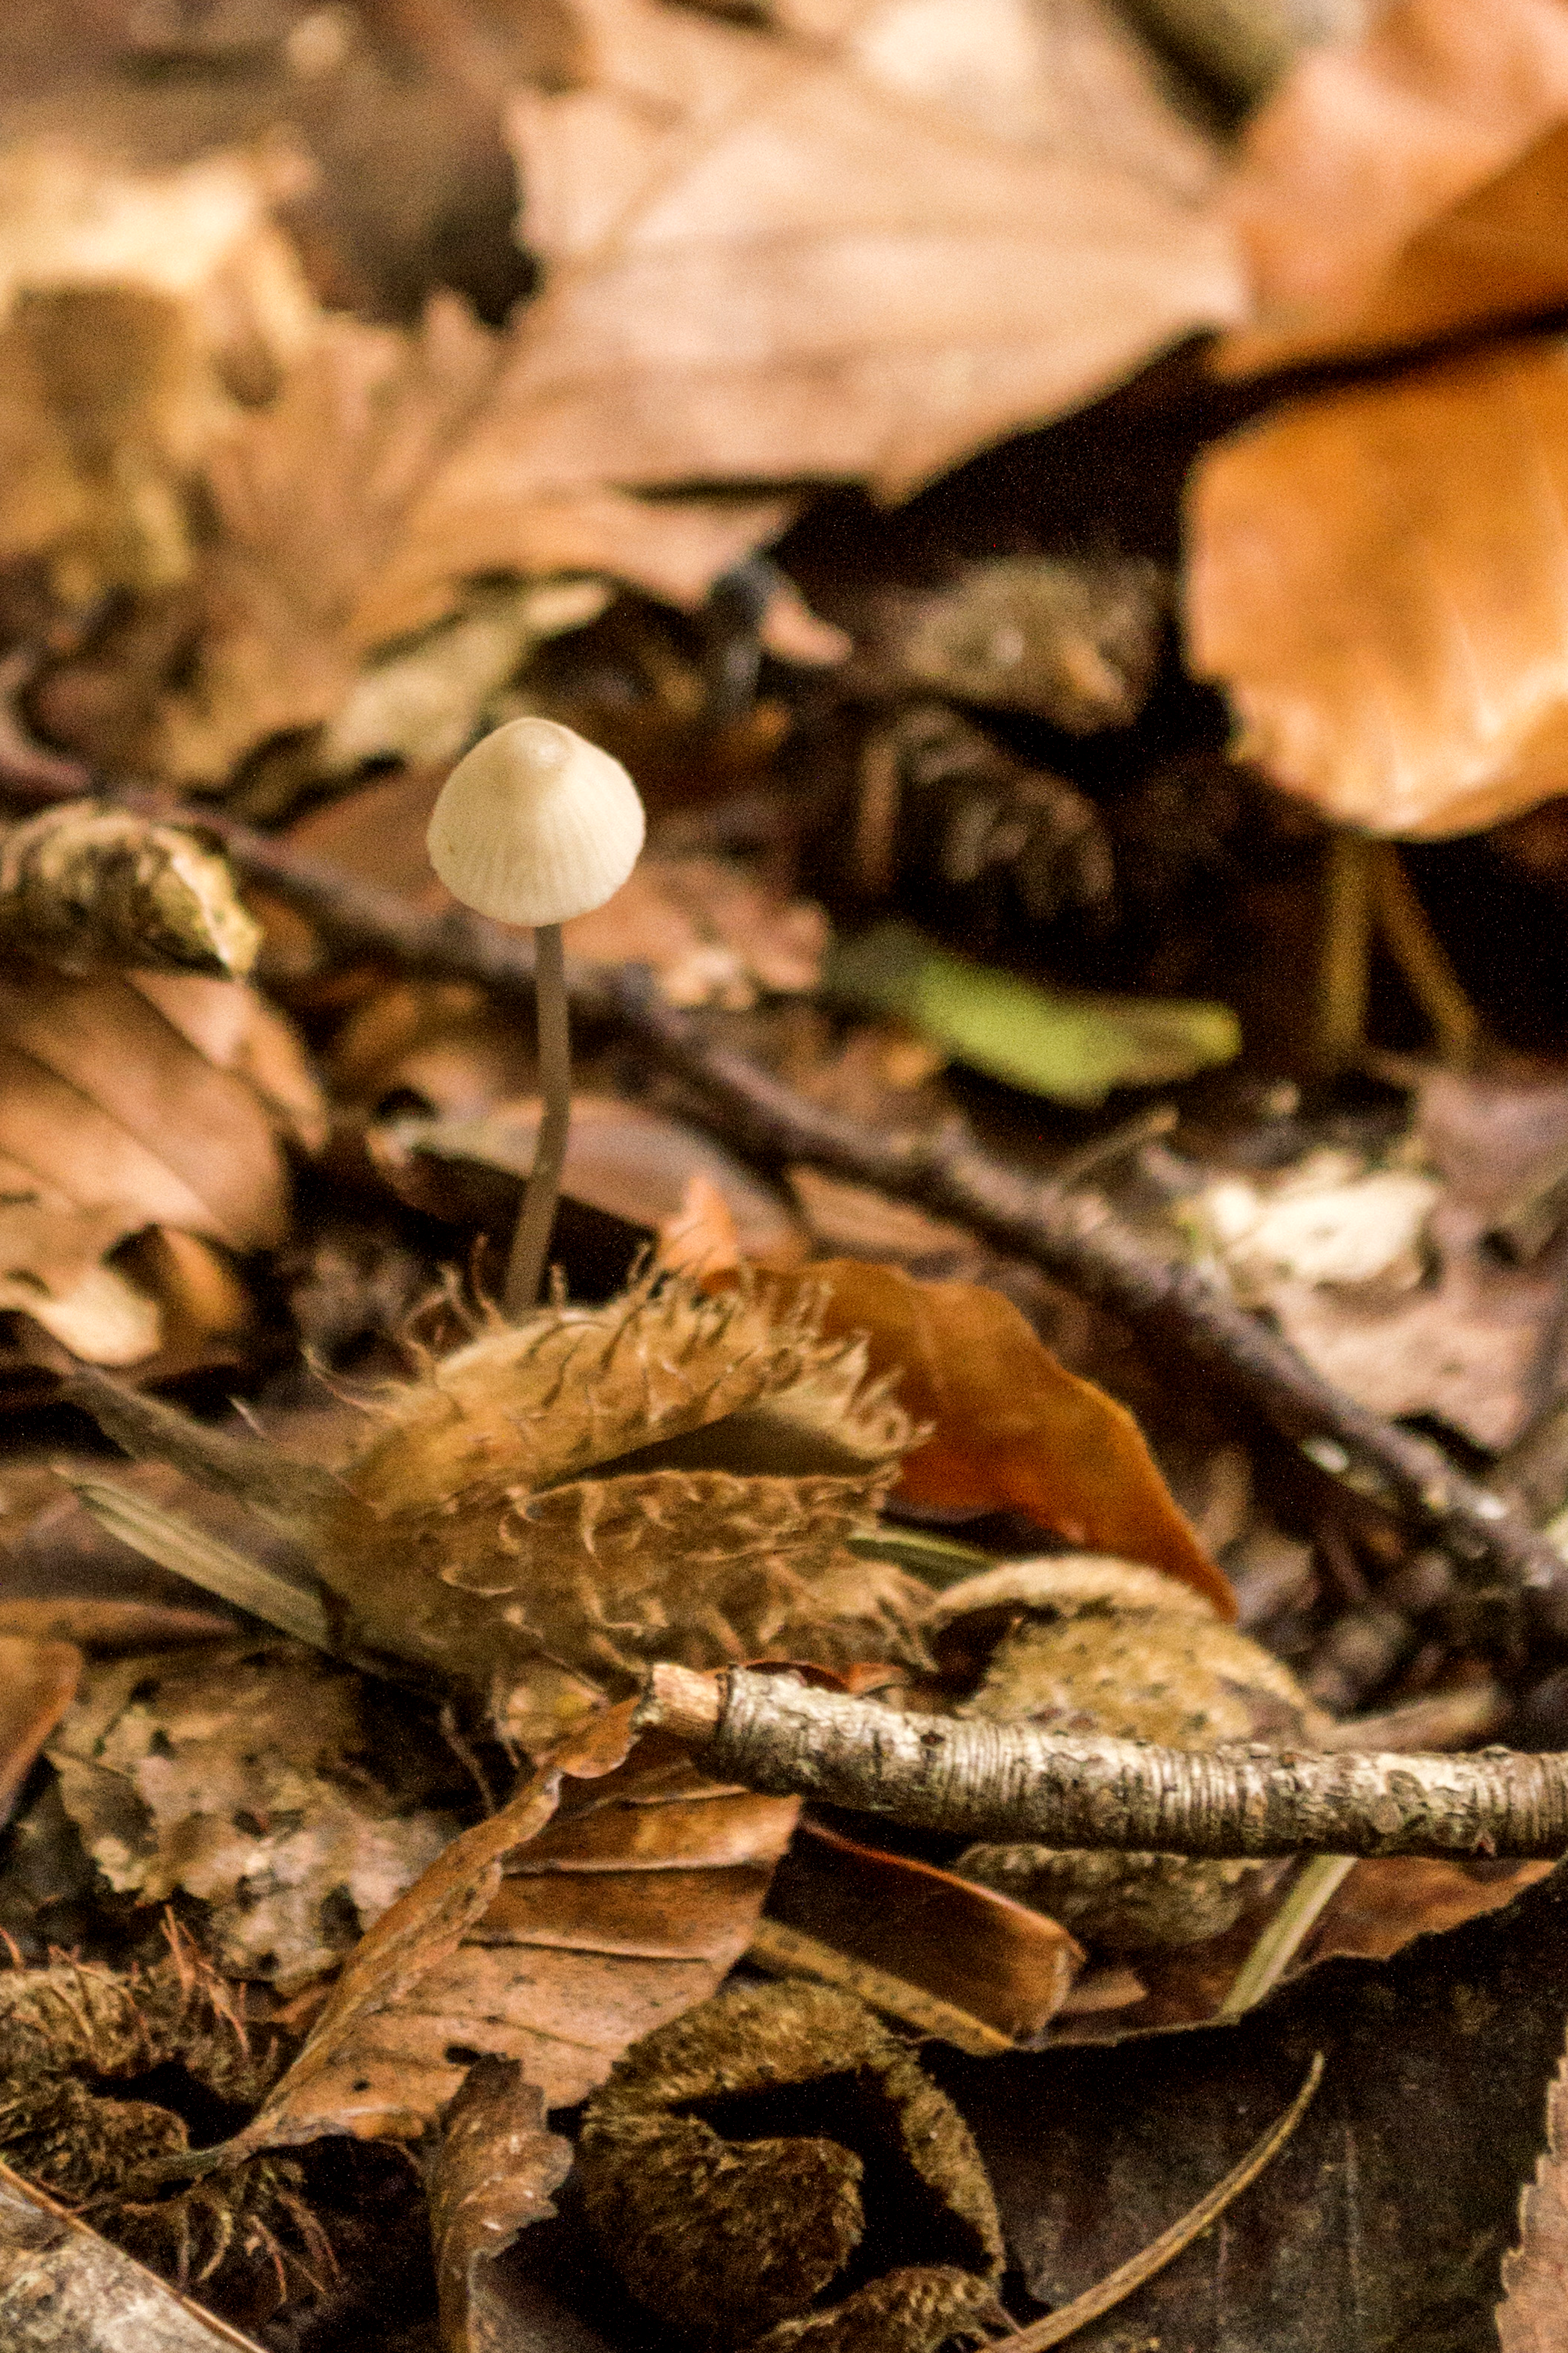
tree, nature, outdoor, plant, wood, photography, texture, leaf, flower, photo, autumn, mushroom, nikon, funghi, flora, season, fungus, holland, nederland, netherlands, dutch, outdoorphotography, picture, photograph, fotos, foto, fotografie, depthoffield, paulvandevelde, pdvandevelde, padagudaloma, natuurfotografie, naturephotographer, dordrecht, nederlandinfotos, pvdvfotografie, pdvandeveldedordrecht, nederlandsefotografie, dutchphotogaraphy, totallydutch, fotografienederland, hollandsefotografie, fotografieholland, paddenstoel, breda, liesbos, macro photography, edible mushroom, paulvandeveldedordrecht